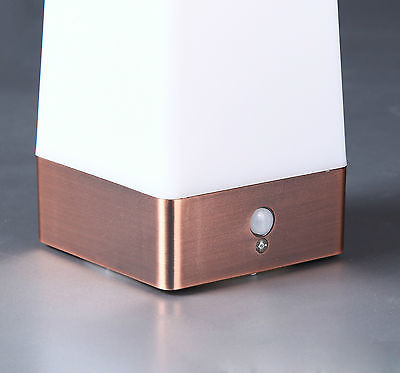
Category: lamp